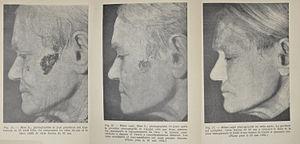
régénération cellulaire
La magnétothérapie fait partie des médecines non conventionnelles. Les praticiens magnétothérapeutes affirment pouvoir soigner diverses maladies en utilisant des aimants. La magnétothérapie est considérée comme non scientifique par le corps médical car nombreuses études médicales n'ont pu montrer une efficacité supérieure à l'effet placebo.
Georges Lakhovsky, né à Minsk, en Russie, le 12 septembre 1870, et décédé le 31 août 1942 New York, aux États-Unis, était un écrivain et un chercheur controversé. Il s'est fait remarquer par une hypothèse pseudo-scientifique concernant une possible communication entre les cellules vivantes par l'intermédiaire de rayonnements électromagnétiques à haute fréquence. On lui doit l'invention d'appareils de médecine alternative prétendument en mesure de guérir le cancer, ce qui n'a jamais été scientifiquement démontré.